Tsitsishvili

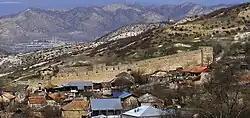
Ruins of the Nichbisi Castle in Lower Nichbisi, once owned by the Tsitsishvili family

The Tsitsishvili family was a continuation of the medieval House of Panaskerteli, known in the province of Upper Kartli (Samtskhe) from the 12th century, who derived their name from the castle of Panaskerti in Tao-Klarjeti. They came into prominence with Zachariah of Panaskerti, who, together with some other nobles, put down in 1192 the revolt against Queen Tamar of Georgia and were eventually enfeoffed with the duchy of Tao. His descendant, T'aqa Panaskerteli, Duke of Tao, defeated the Turkomans invading Georgia in about 1302 at Tortomi Castle.